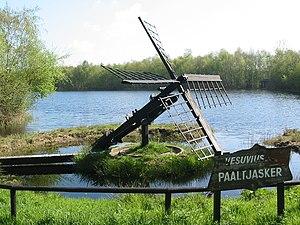
Cet article recense les moulins à vent de la province de Frise, aux Pays-Bas.